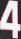
Number: 4